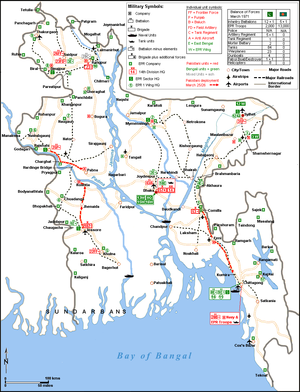
La troisième guerre indo-pakistanaise, qui eut lieu en décembre 1971, aboutit à l'indépendance du Pakistan oriental sous le nom de Bangladesh. Les deux États issus de la partition de l'Inde s'étaient déjà affrontés en 1947-1948 et en 1965, au sujet du Cachemire.